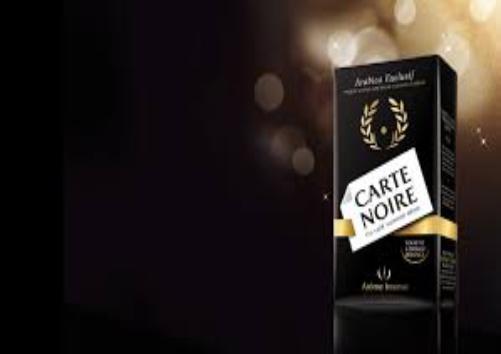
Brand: Carte Noire
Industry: Food